Alfréd Meissner

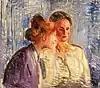
Edvard Munch - Olga and Rosa Meissner

Edvard Munch painted several portraits of Rosa Meissner and of "Olga and Rosa Meissner" which are now in museums including the Munch Museum, the and the Hiroshima Museum of Art.